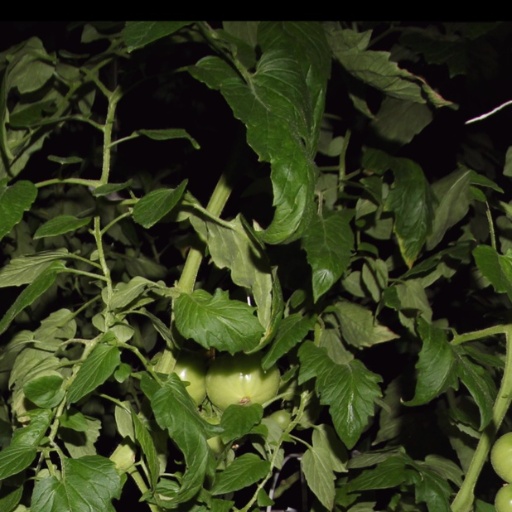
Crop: tomato